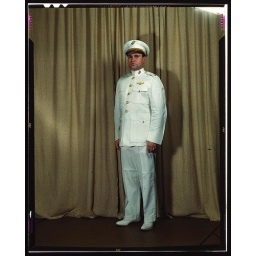
Marine Corps Major in dress white uniform, W[orld] W[ar] II (LOC)